Jonas Aukštuolis

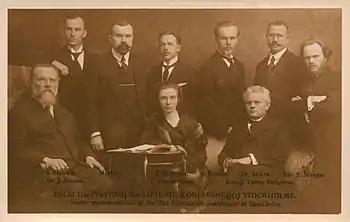
Aukštuolis (standing third from left) at the Stockholm conference in 1917

Lithuania declared independence in February 1918 and Sweden recognized Lithuania "de facto" on 12 January 1919. On the same day, Aukštuolis was appointed as the first Lithuanian representative to Sweden. In July 1919, he was also appointed as the representative to Norway. At the time, the primary task of Lithuanian diplomats was to obtain "de jure" recognition of Lithuania's independence and support for Lithuania's membership in the League of Nations. In February 1922, due to financial difficulties, the legation in Sweden was closed and Aukštuolis was recalled to Kaunas where we worked as the director of the Law and Administration Department of the Ministry of Foreign Affairs.